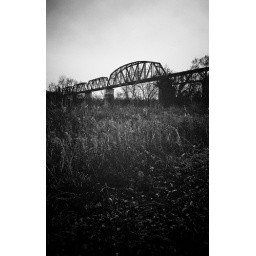
bridge over a troubled river